Raelene Castle

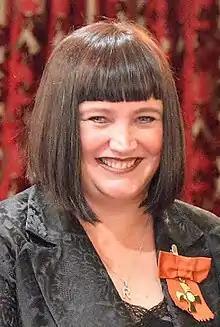
Castle in 2015

Raelene Castle (born 30 September 1970) is a sports executive who has worked in Australia and New Zealand. She was chief executive officer of Rugby Australia from 2017 to 2020, before becoming chief executive officer of Sport New Zealand.